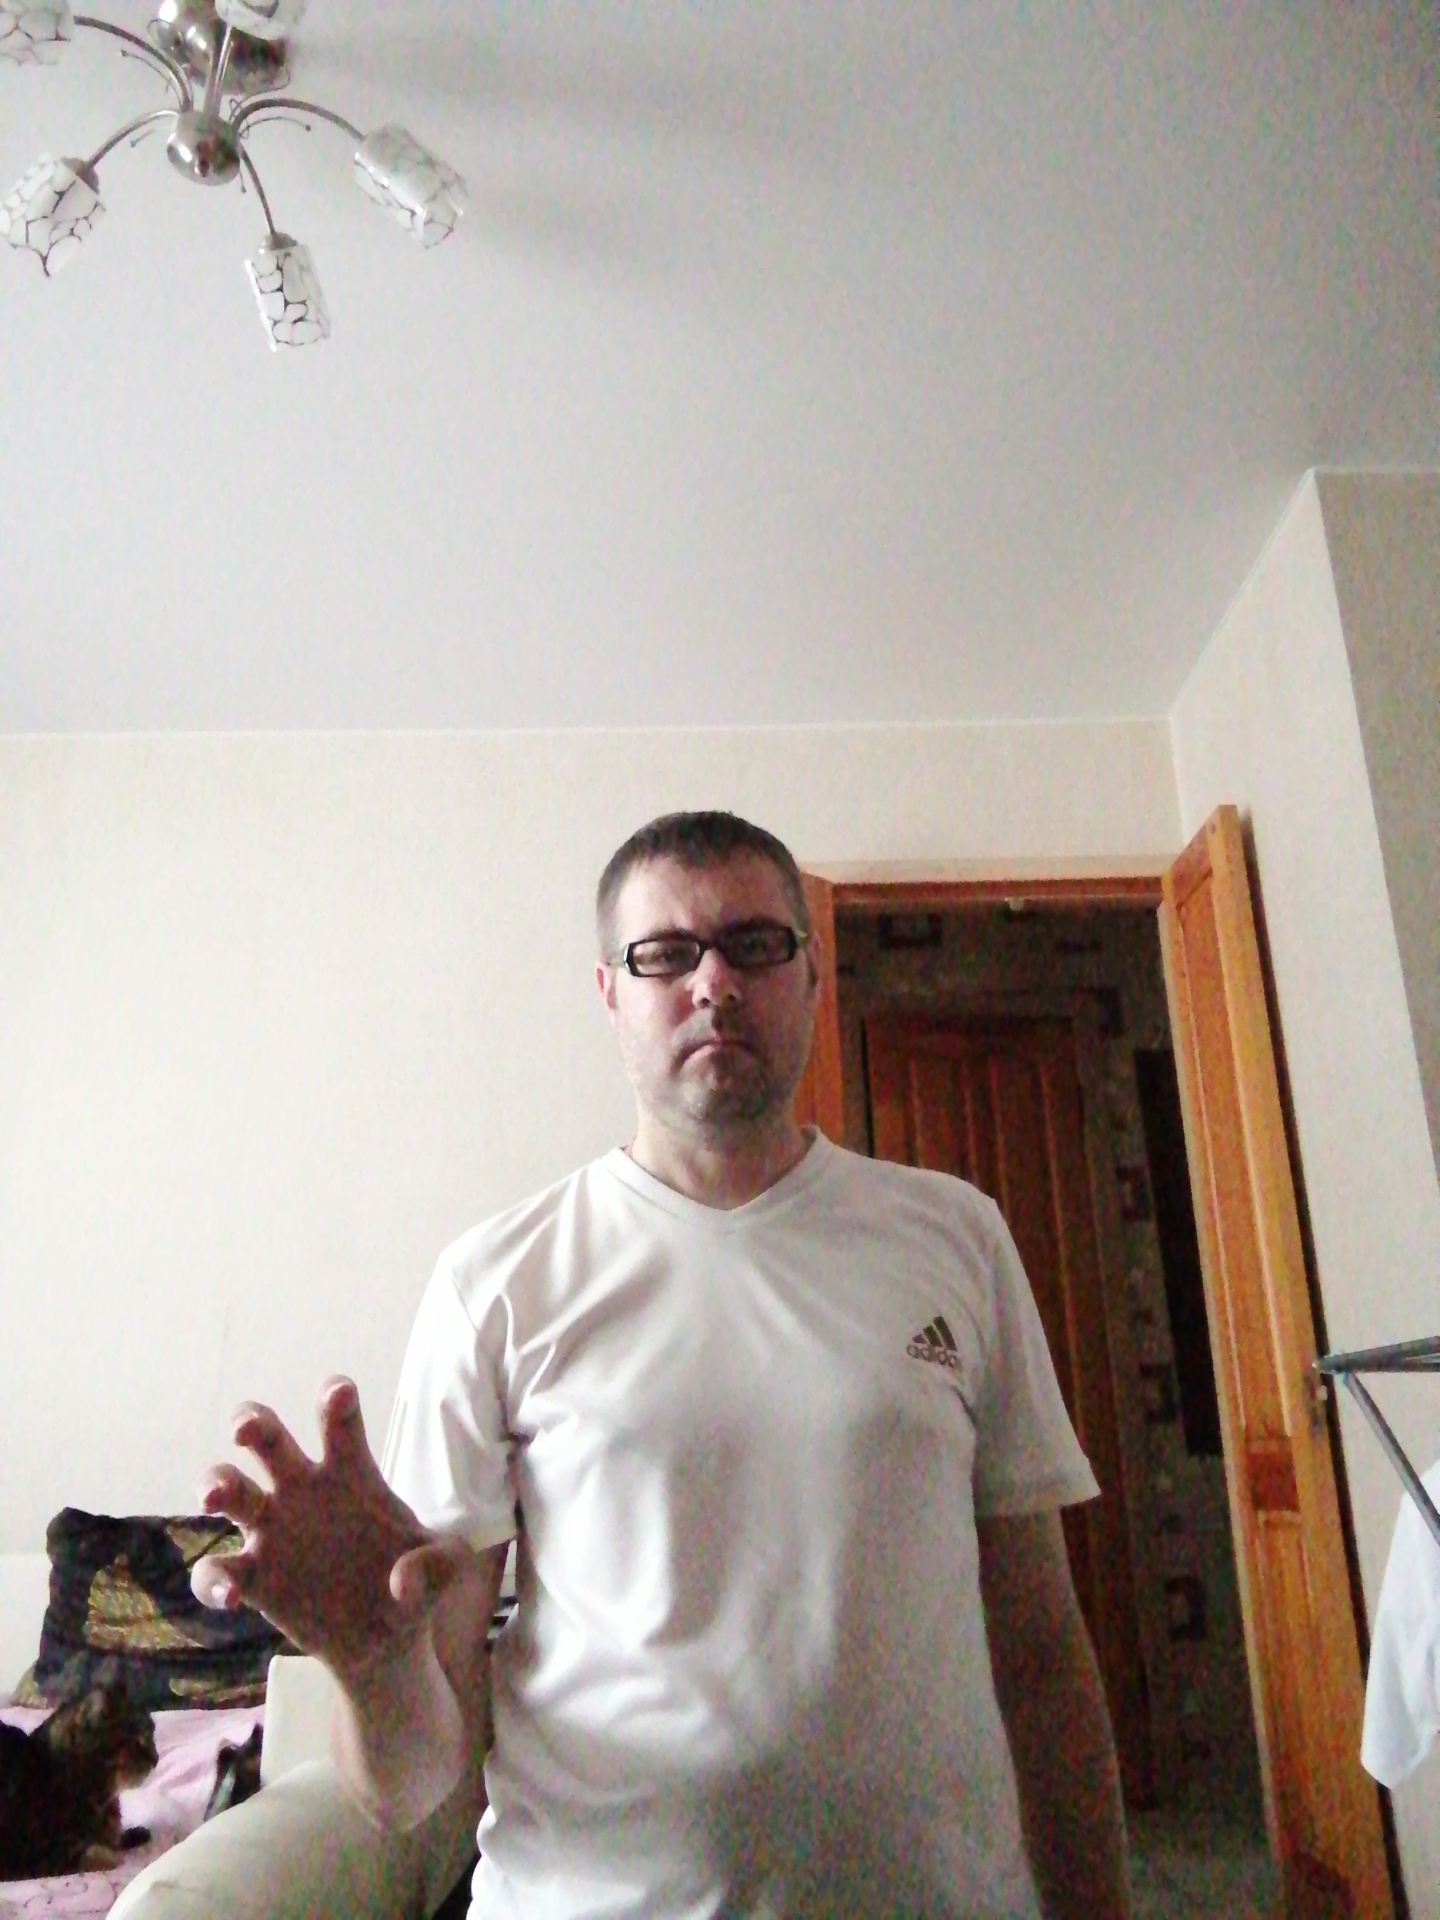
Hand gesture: grabbing